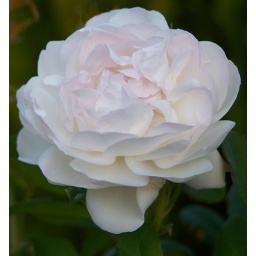
white rose in garden bed